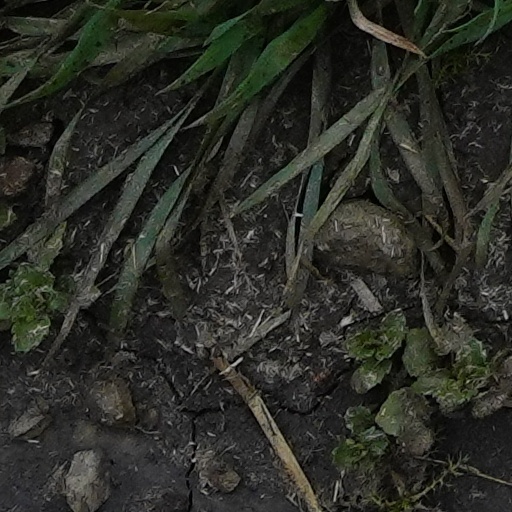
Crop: wheat